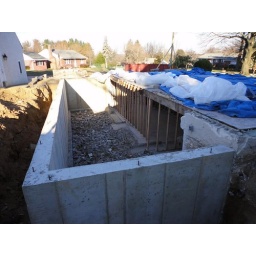
Temporary stud walls support the ground floor deck until new posts and beams are installed. photo by the Owner